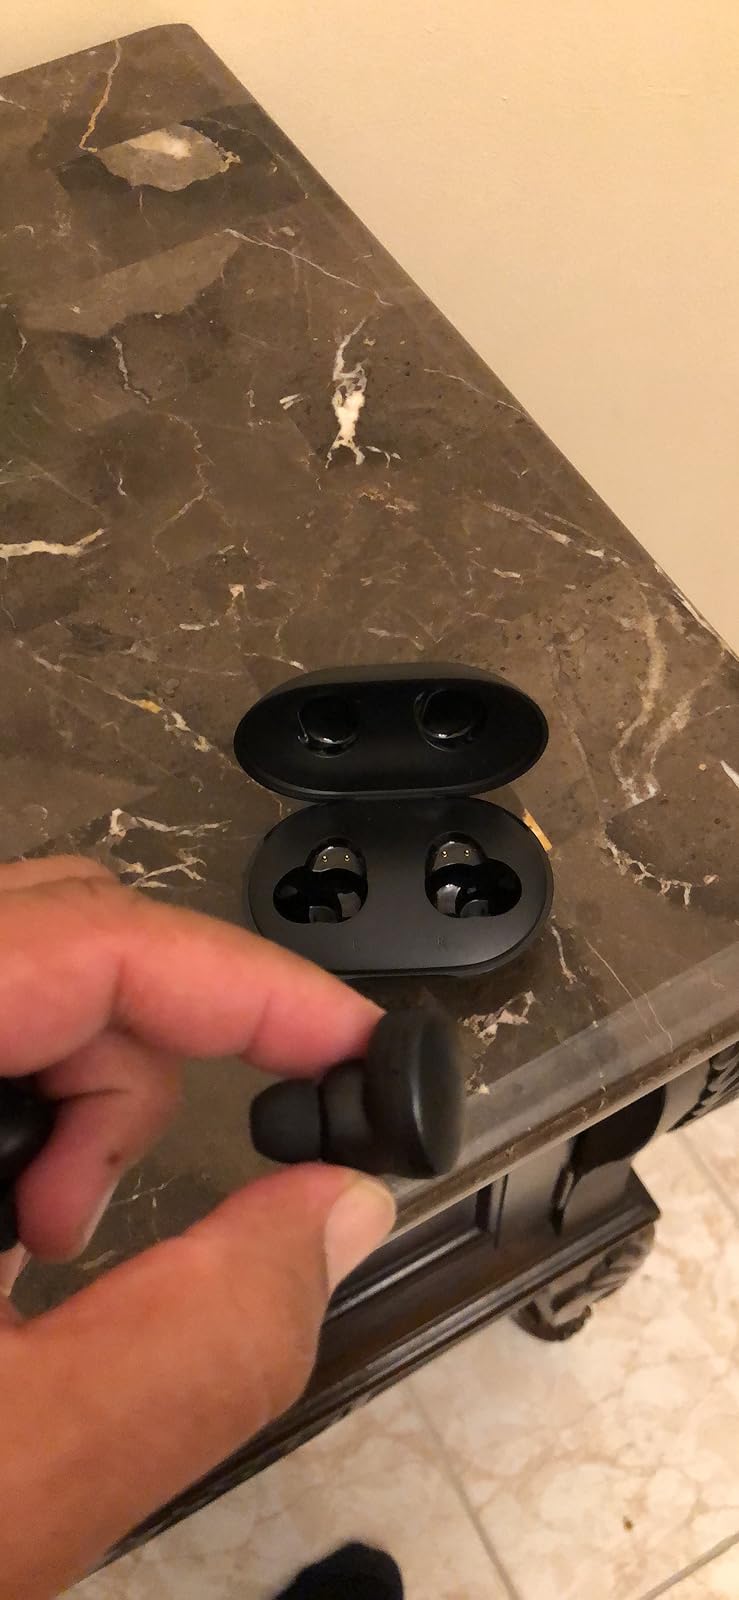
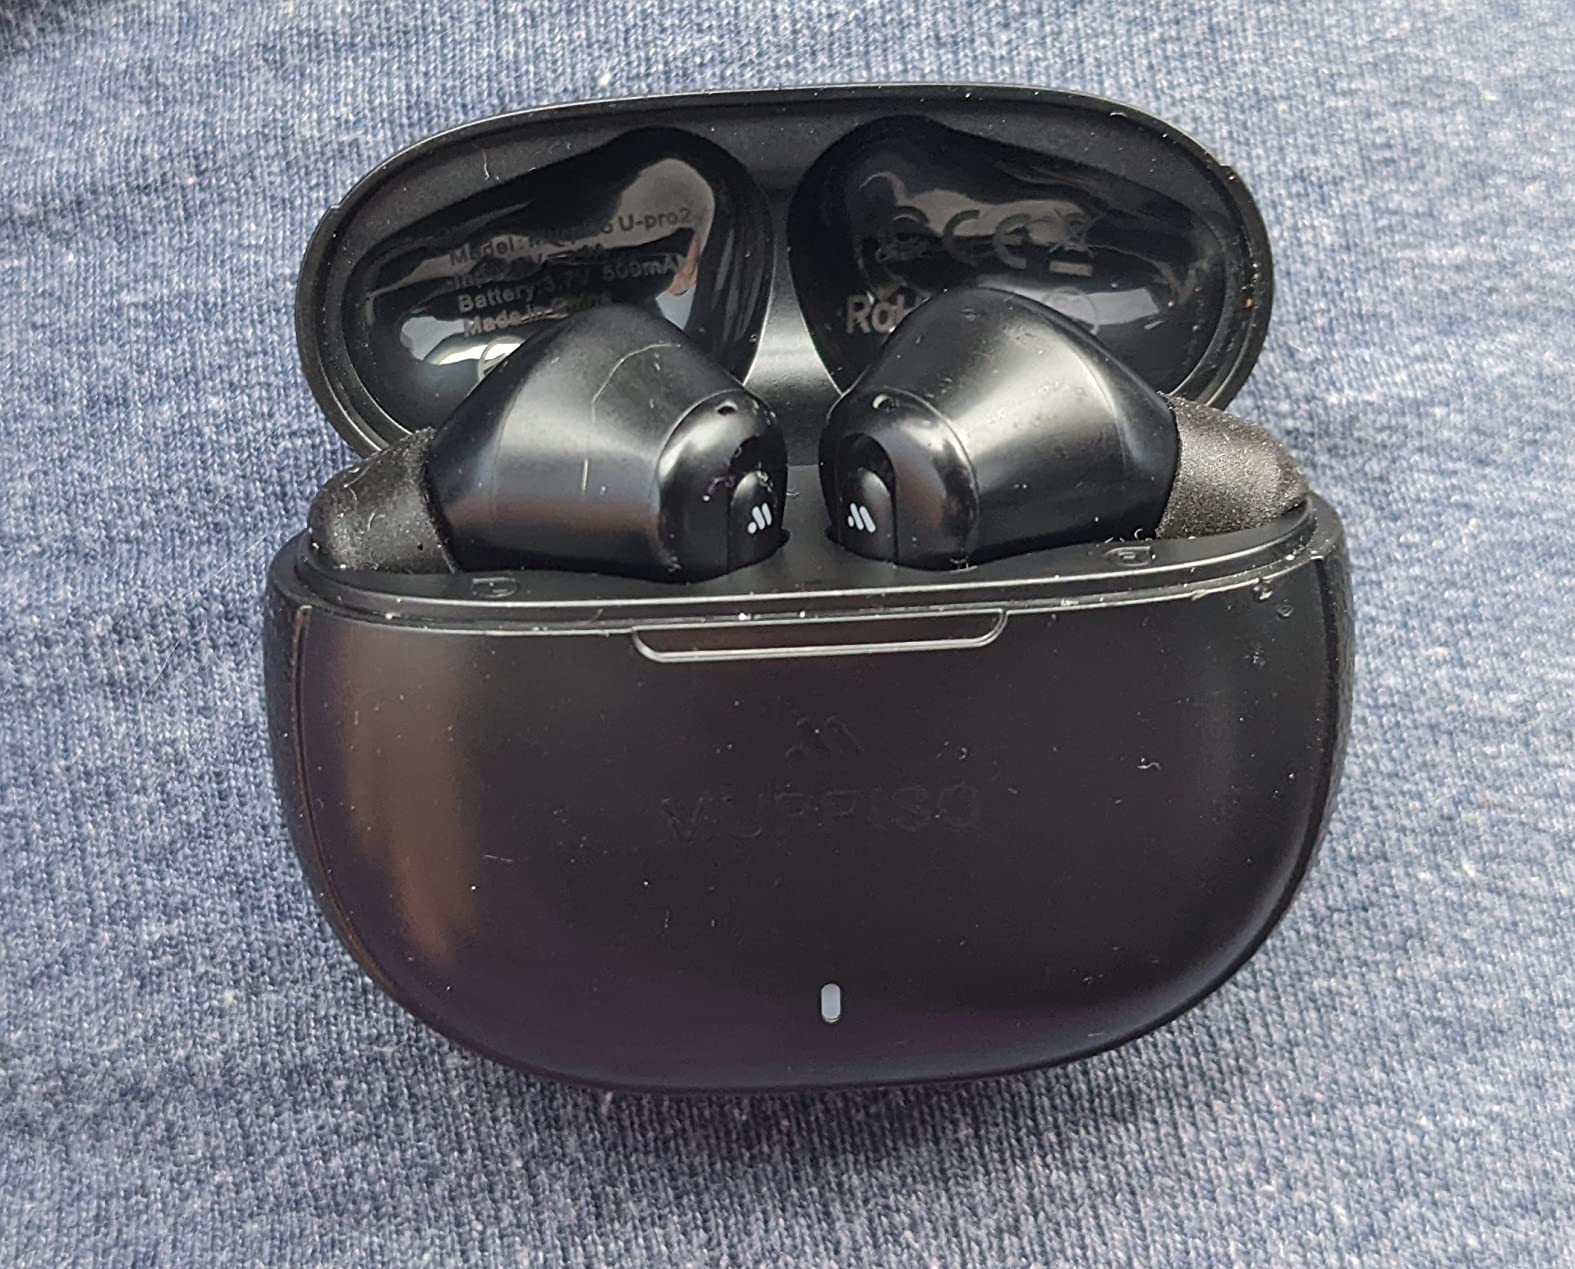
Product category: earbuds
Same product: no